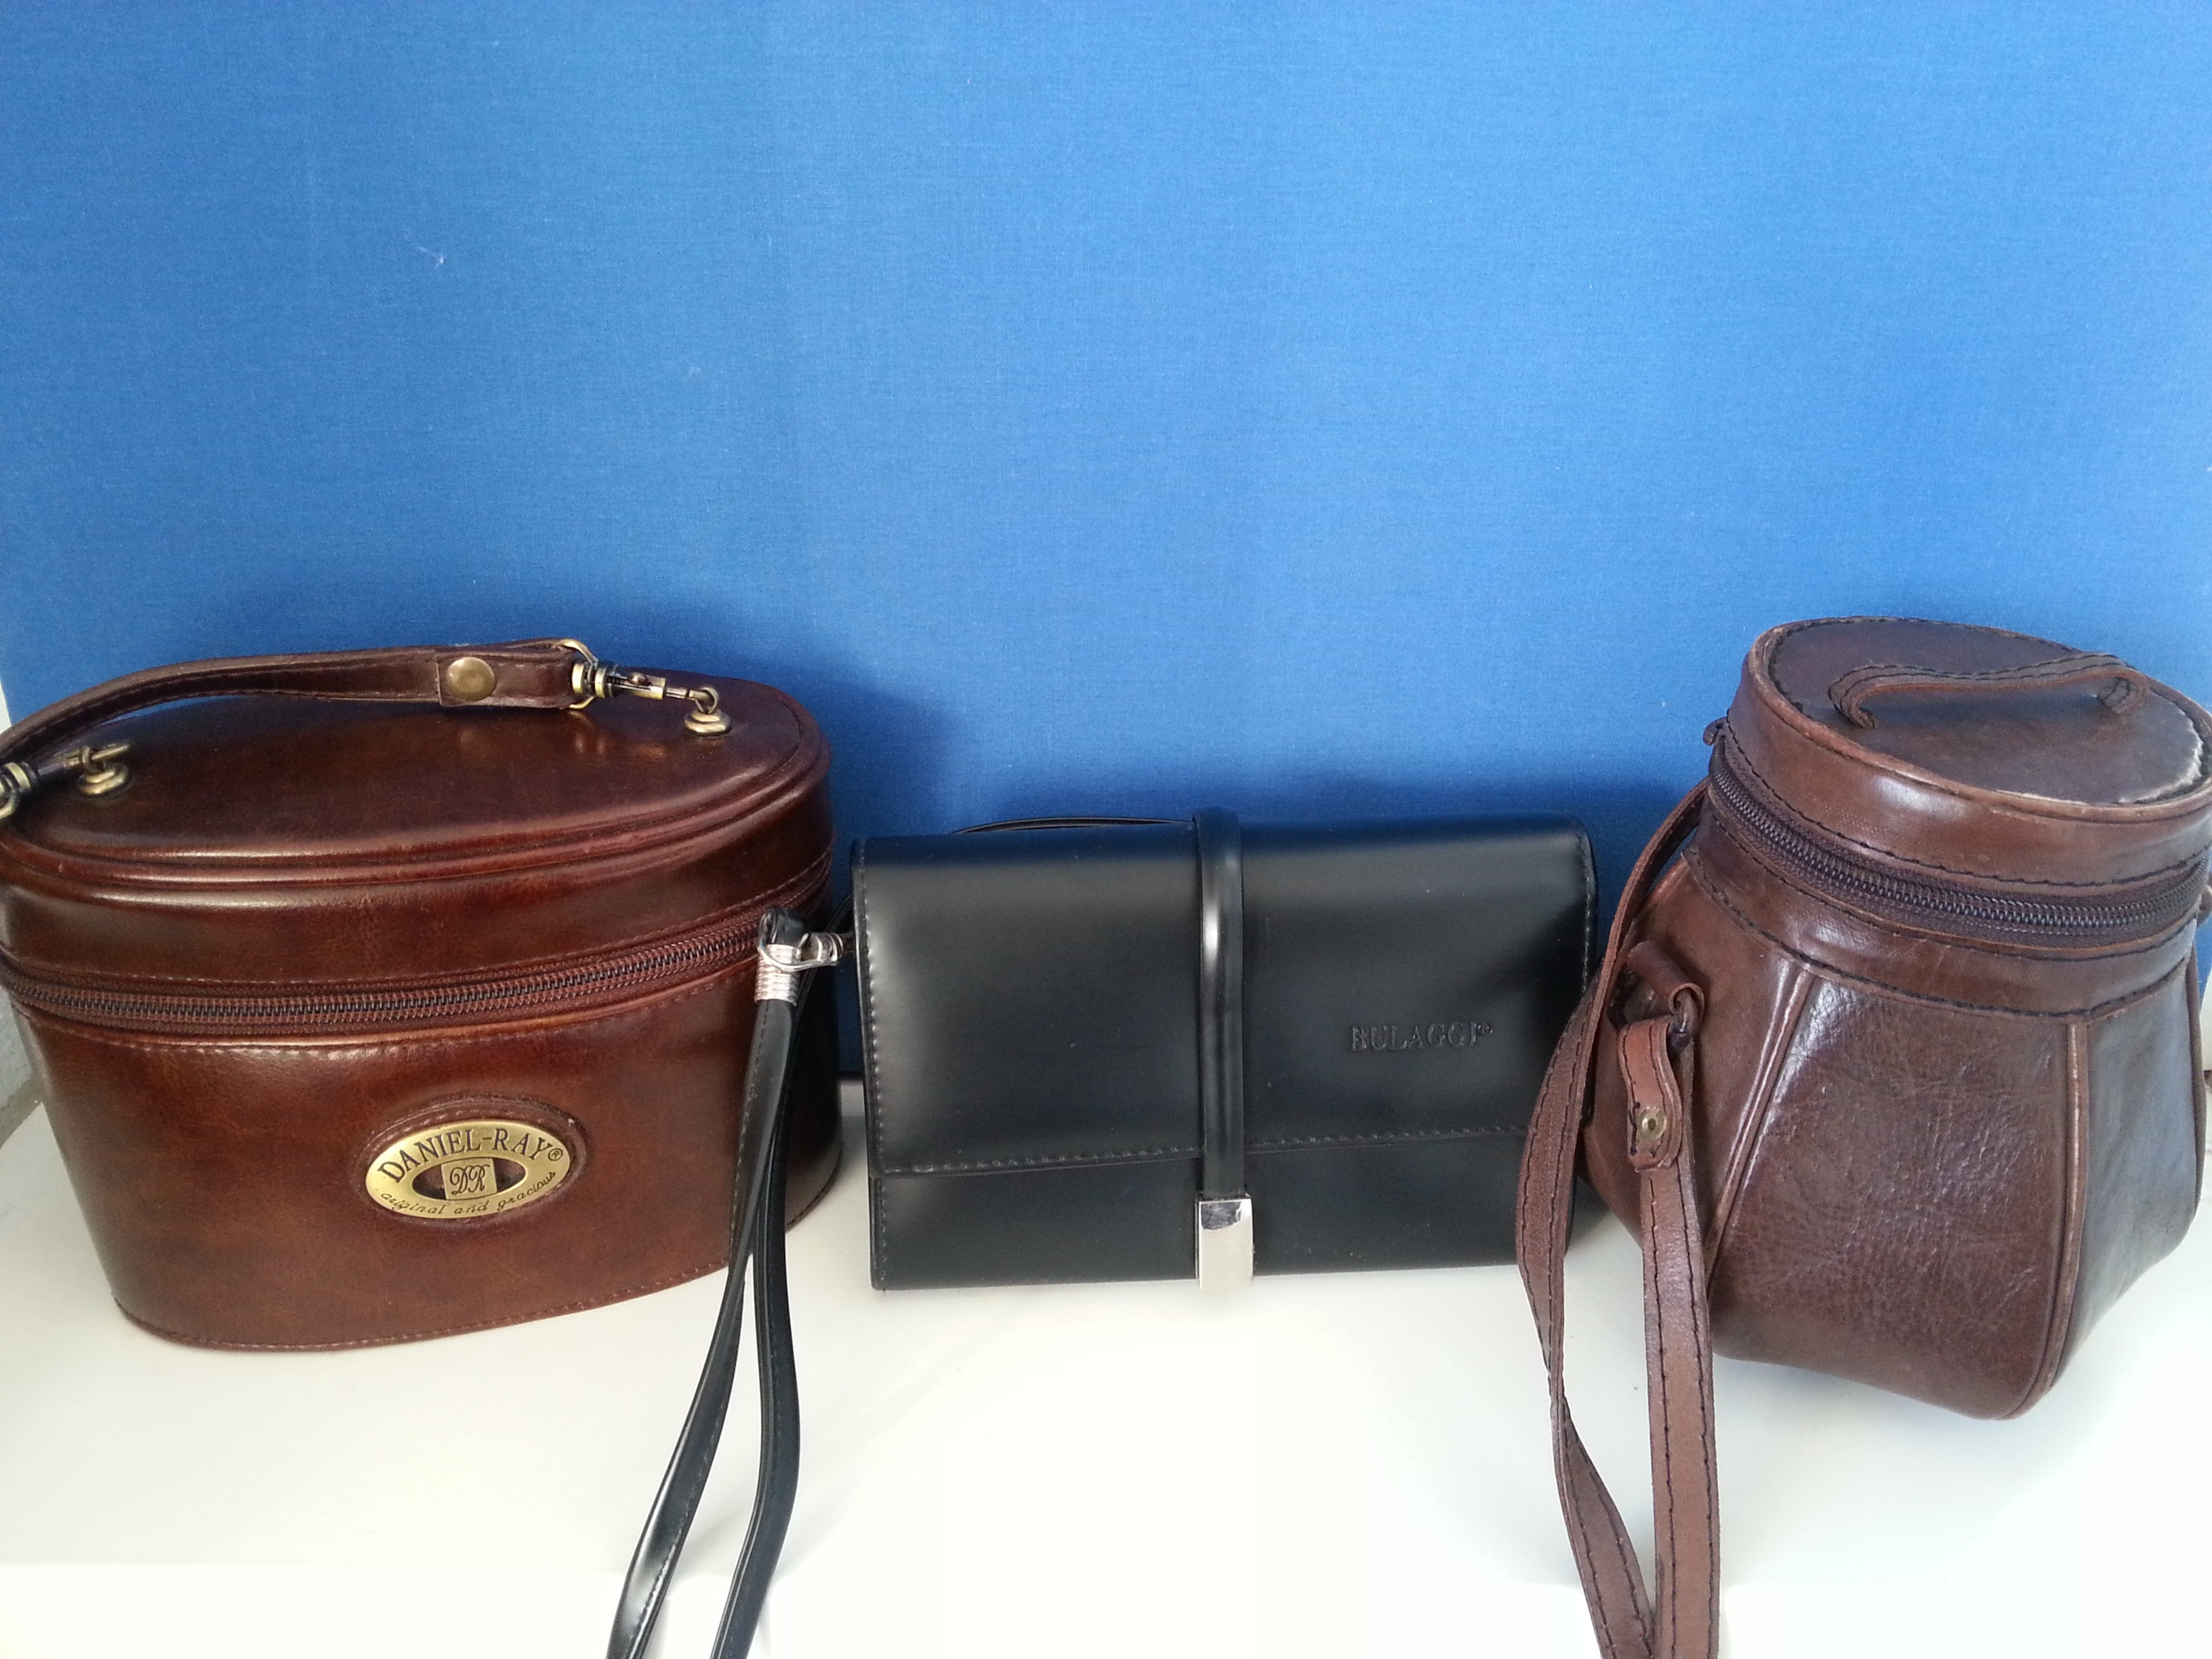
leather, brown, fashion, black, furniture, drum, product, three, bags, man made object, fashion accessory, horse tack